A Woman in the Rain

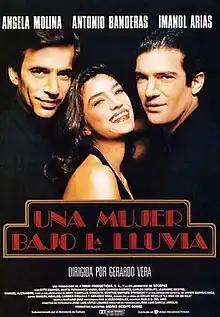
Theatrical release poster

A Woman in the Rain is a 1992 Spanish comedy film directed by Gerardo Vera which stars Ángela Molina, Antonio Banderas, and Imanol Arias. It is a remake of the 1945 film "Life on a Thread".